Enrique de la Mora

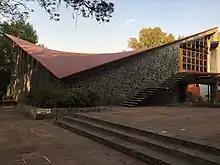
Side view of the Chapel of San José del Altillo by Enrique de la Mora est. 1955

One of the churches he was commissioned to build soon after was the Chapel of Our Lady of Soledad, San José del Altillo, now known as the Chapel of Soledad or the Chapel of San José del Altillo, in Mexico City. The drafting of this parish was done in 1955, clearly carrying on De la Mora's dynamic construction of the concave roof and stone walls that hold Kitzia Hofmann's stained glass windows, a Modern Mexican stained glass artist who is known for her work in this chapel.